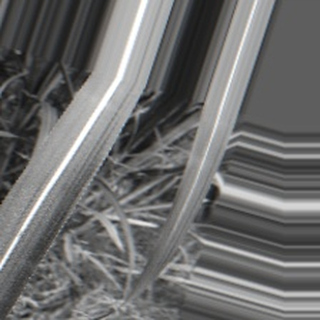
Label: sugarcane_bacterial_blight